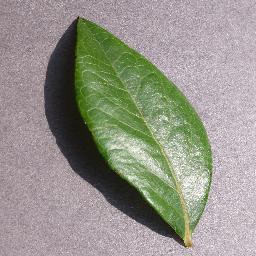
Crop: blueberry
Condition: healthy